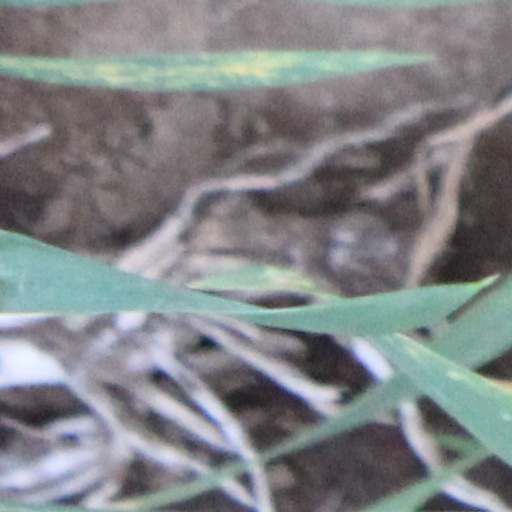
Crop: wheat